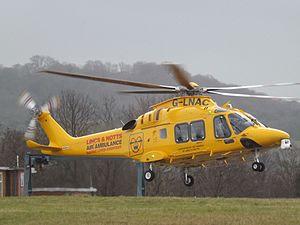
Au Royaume-Uni, les services médicaux aériens sont fournis par un ensemble d'organisations, exploitant des hélicoptères ou des aéronefs à voilure fixe pour faire face à des urgences médicales, et assurant le transport des patients vers, depuis ou entre des centres de soins. Ces ambulances aériennes remplissent à la fois les fonctions des services médicaux d'urgence et le transport des patients entre des centres spécialisés ou dans le cadre d'opérations de rapatriement.